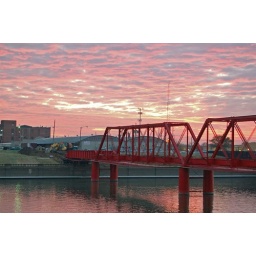
Beautiful morning sky with Principal River Walk bridge in foreground.